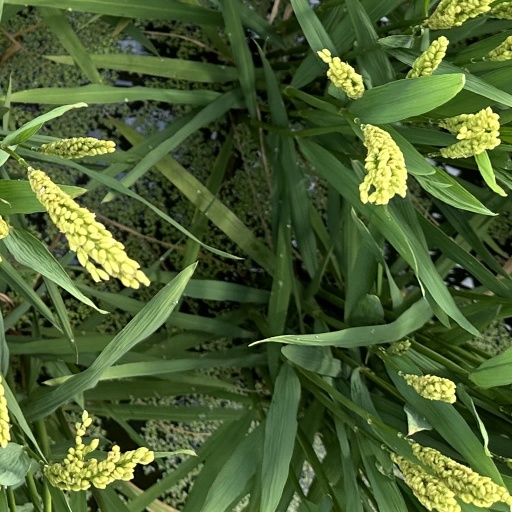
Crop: rice